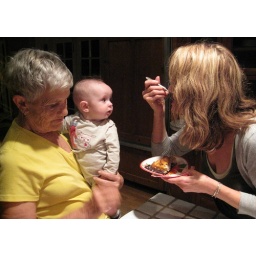
Birthday cake party in the kitchen with Grandma Wendy and Great Grandma Darlene